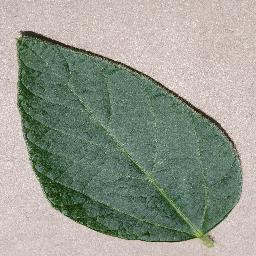
Label: Soybean___healthy